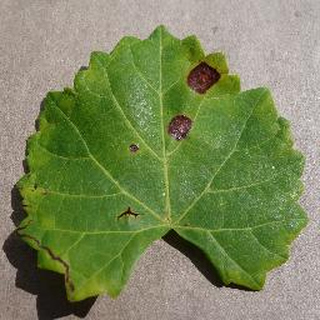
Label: grape_black_rot